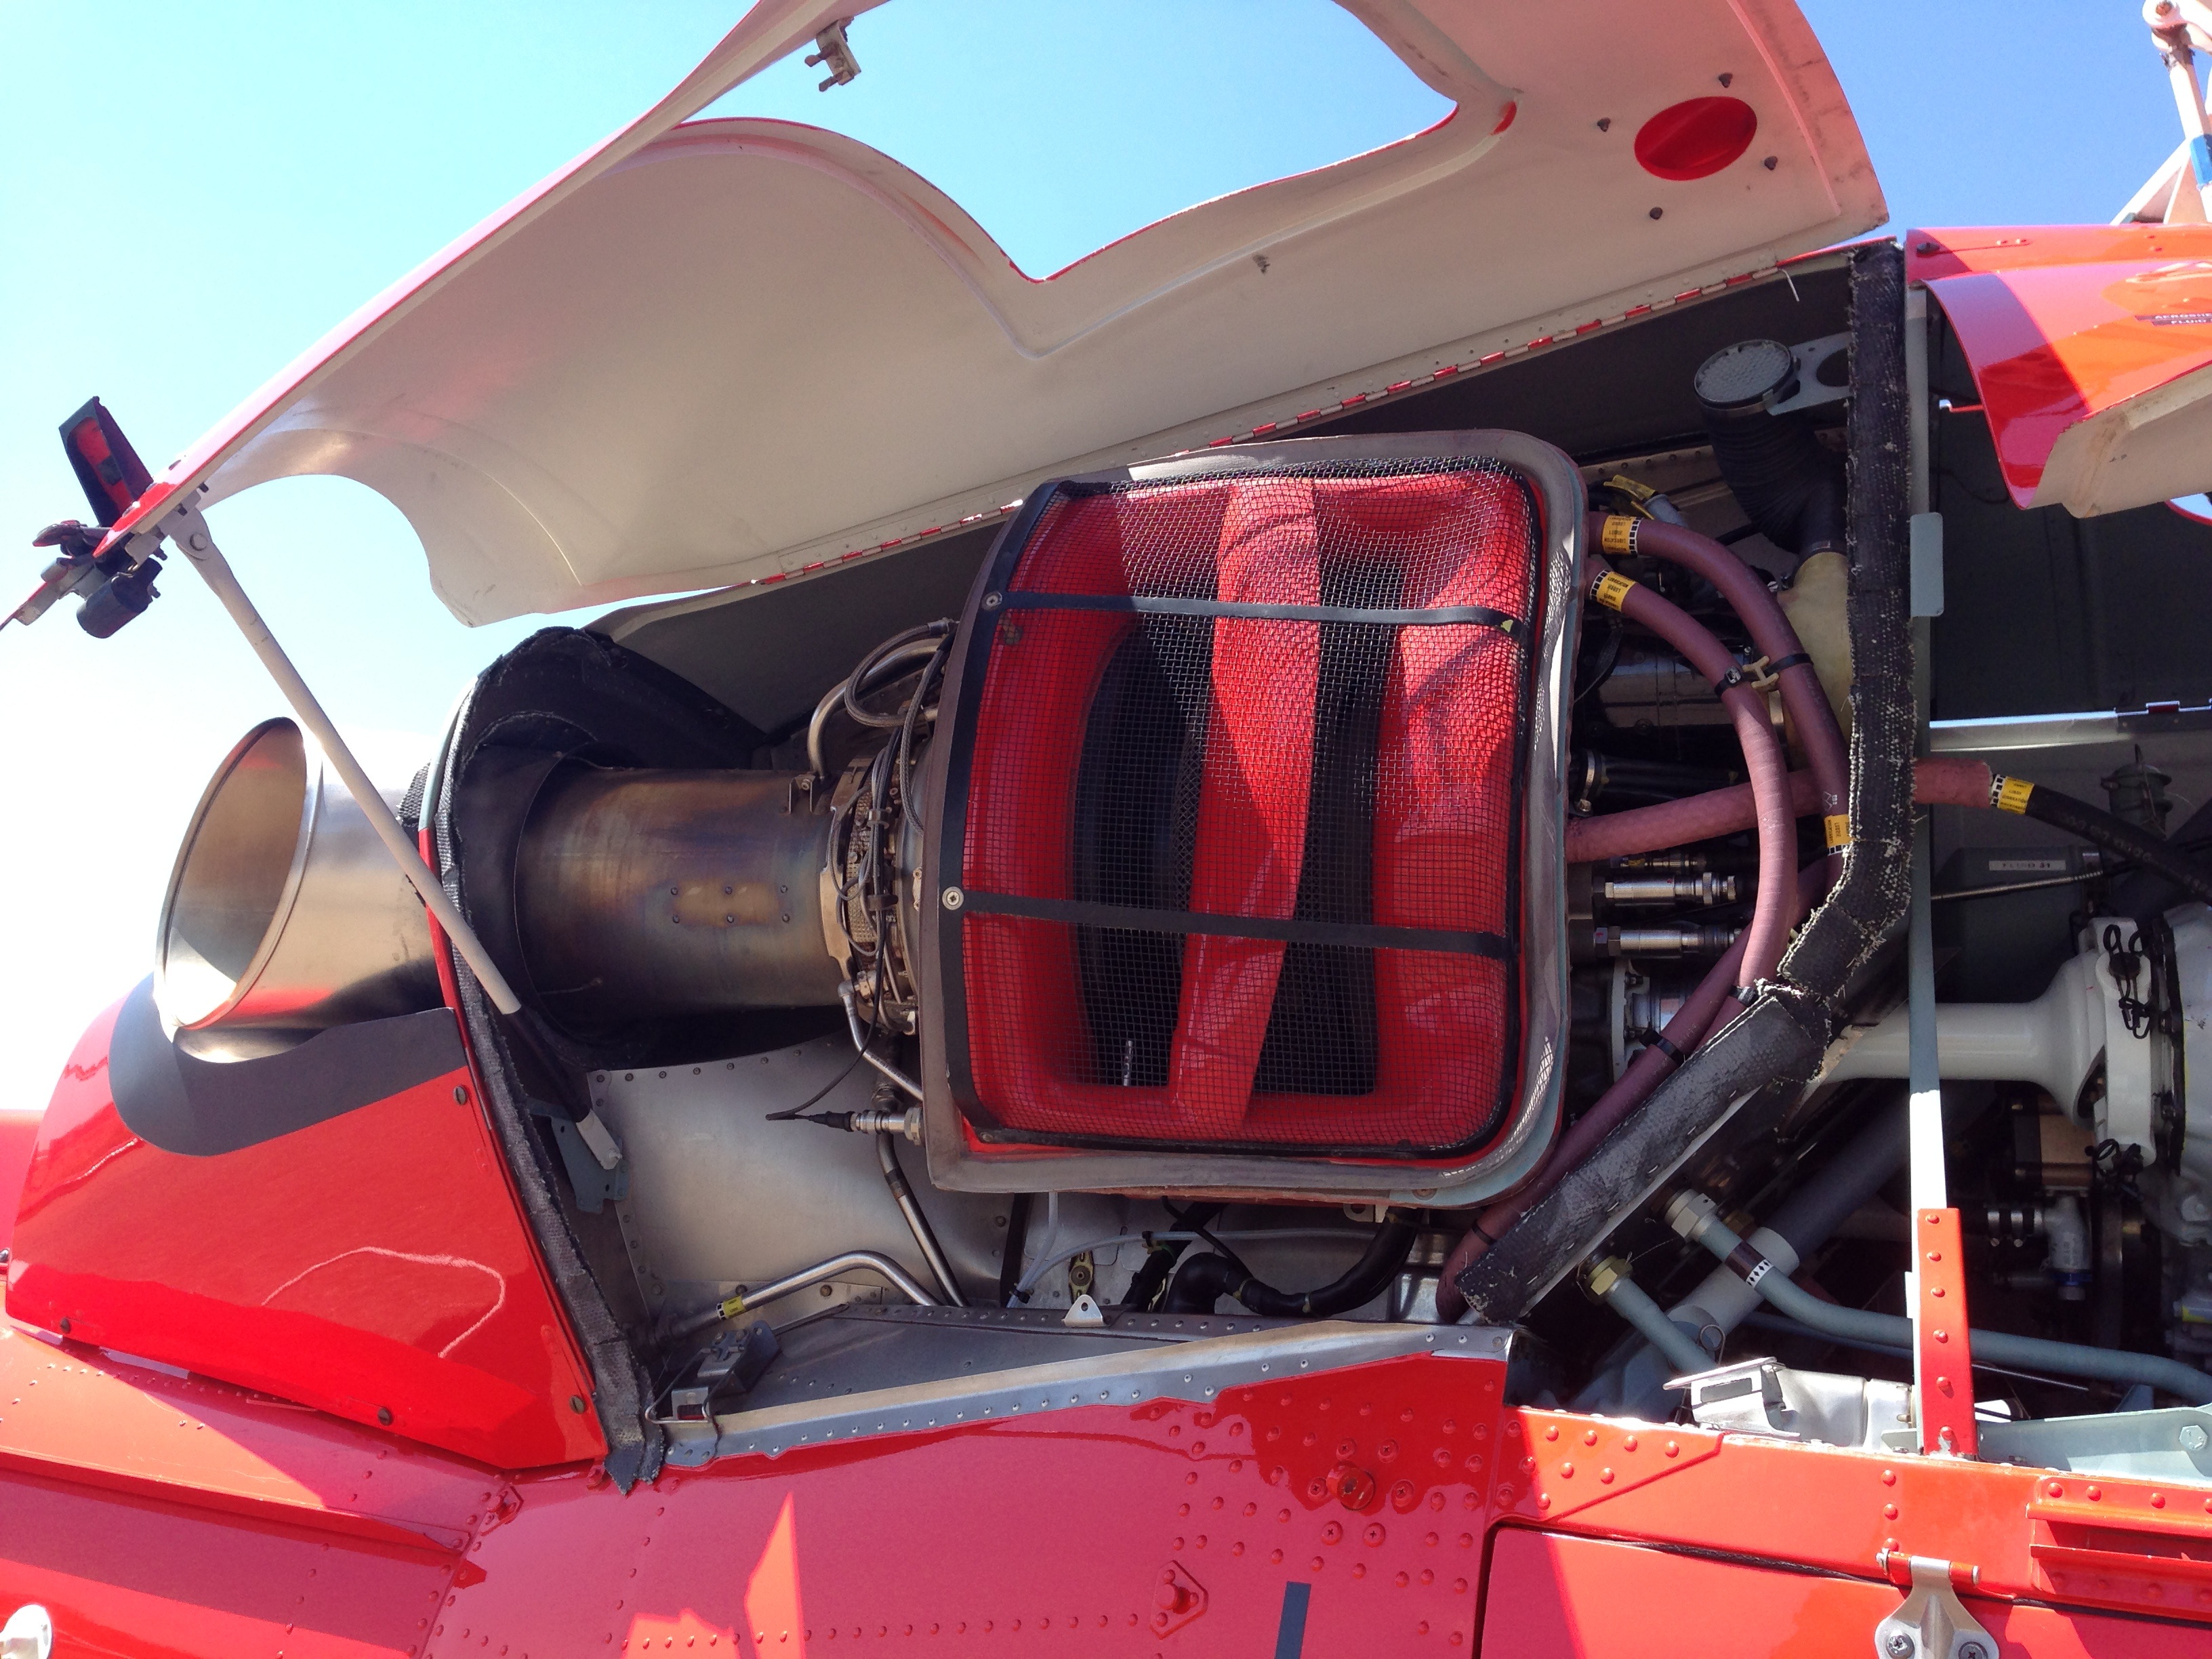
technology, car, air, flying, aircraft, transport, red, vehicle, aviation, flight, helicopter, sports car, supercar, chopper, automobile make, automotive exterior